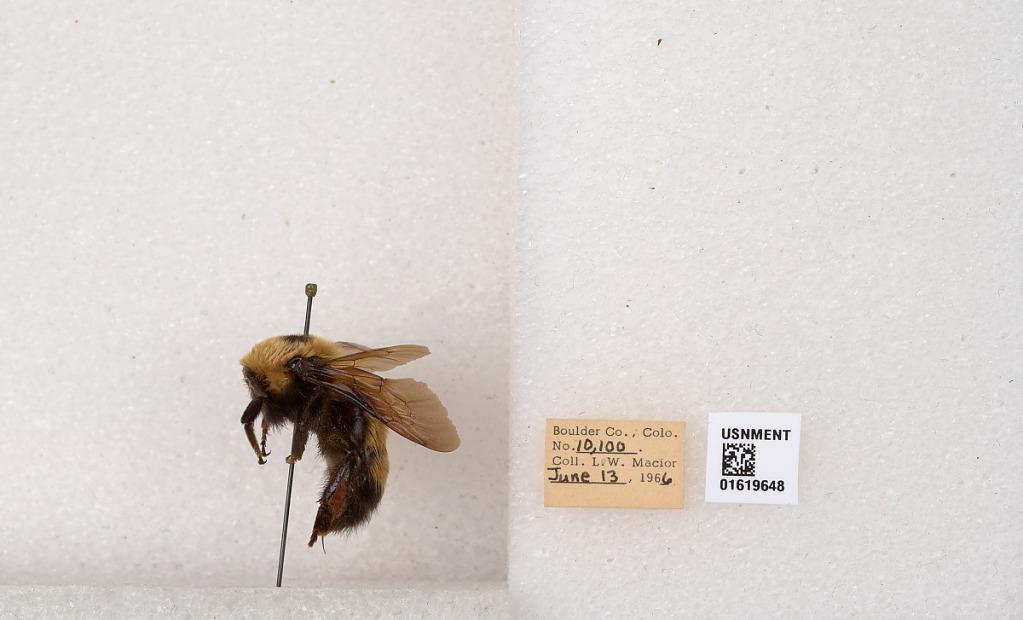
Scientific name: Bombus (Bombus) nevadensis Cresson